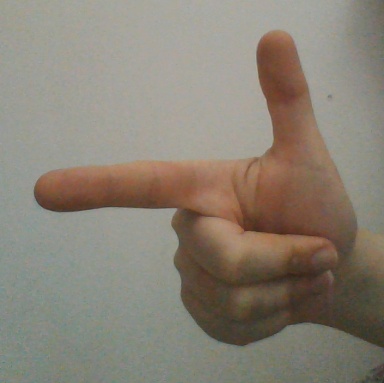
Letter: yaa